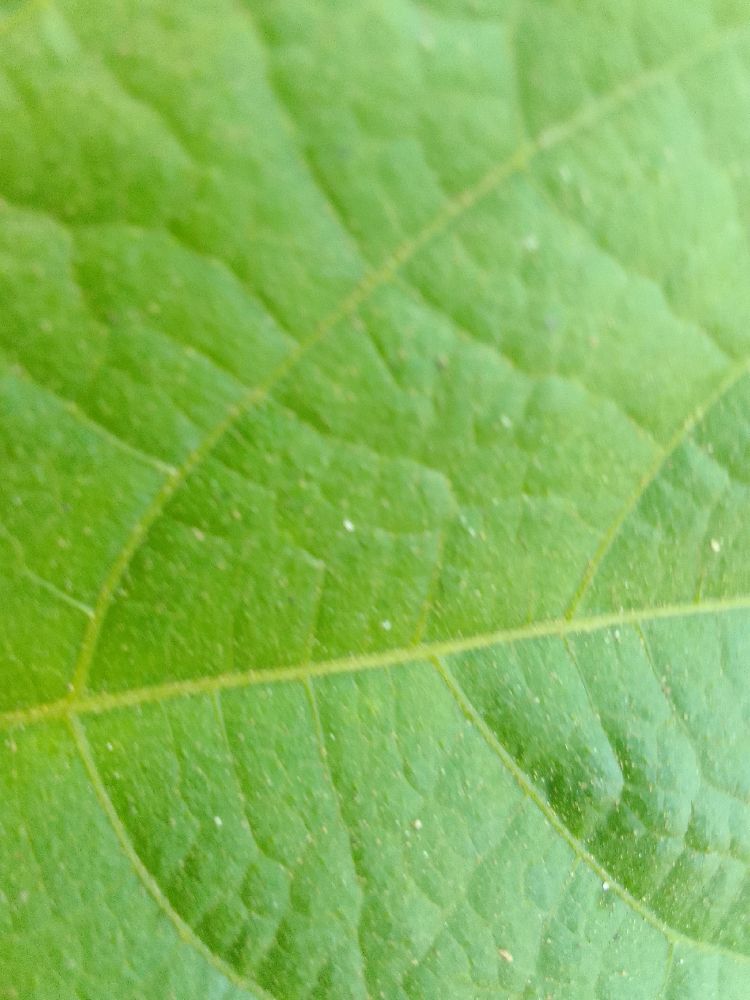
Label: healthy